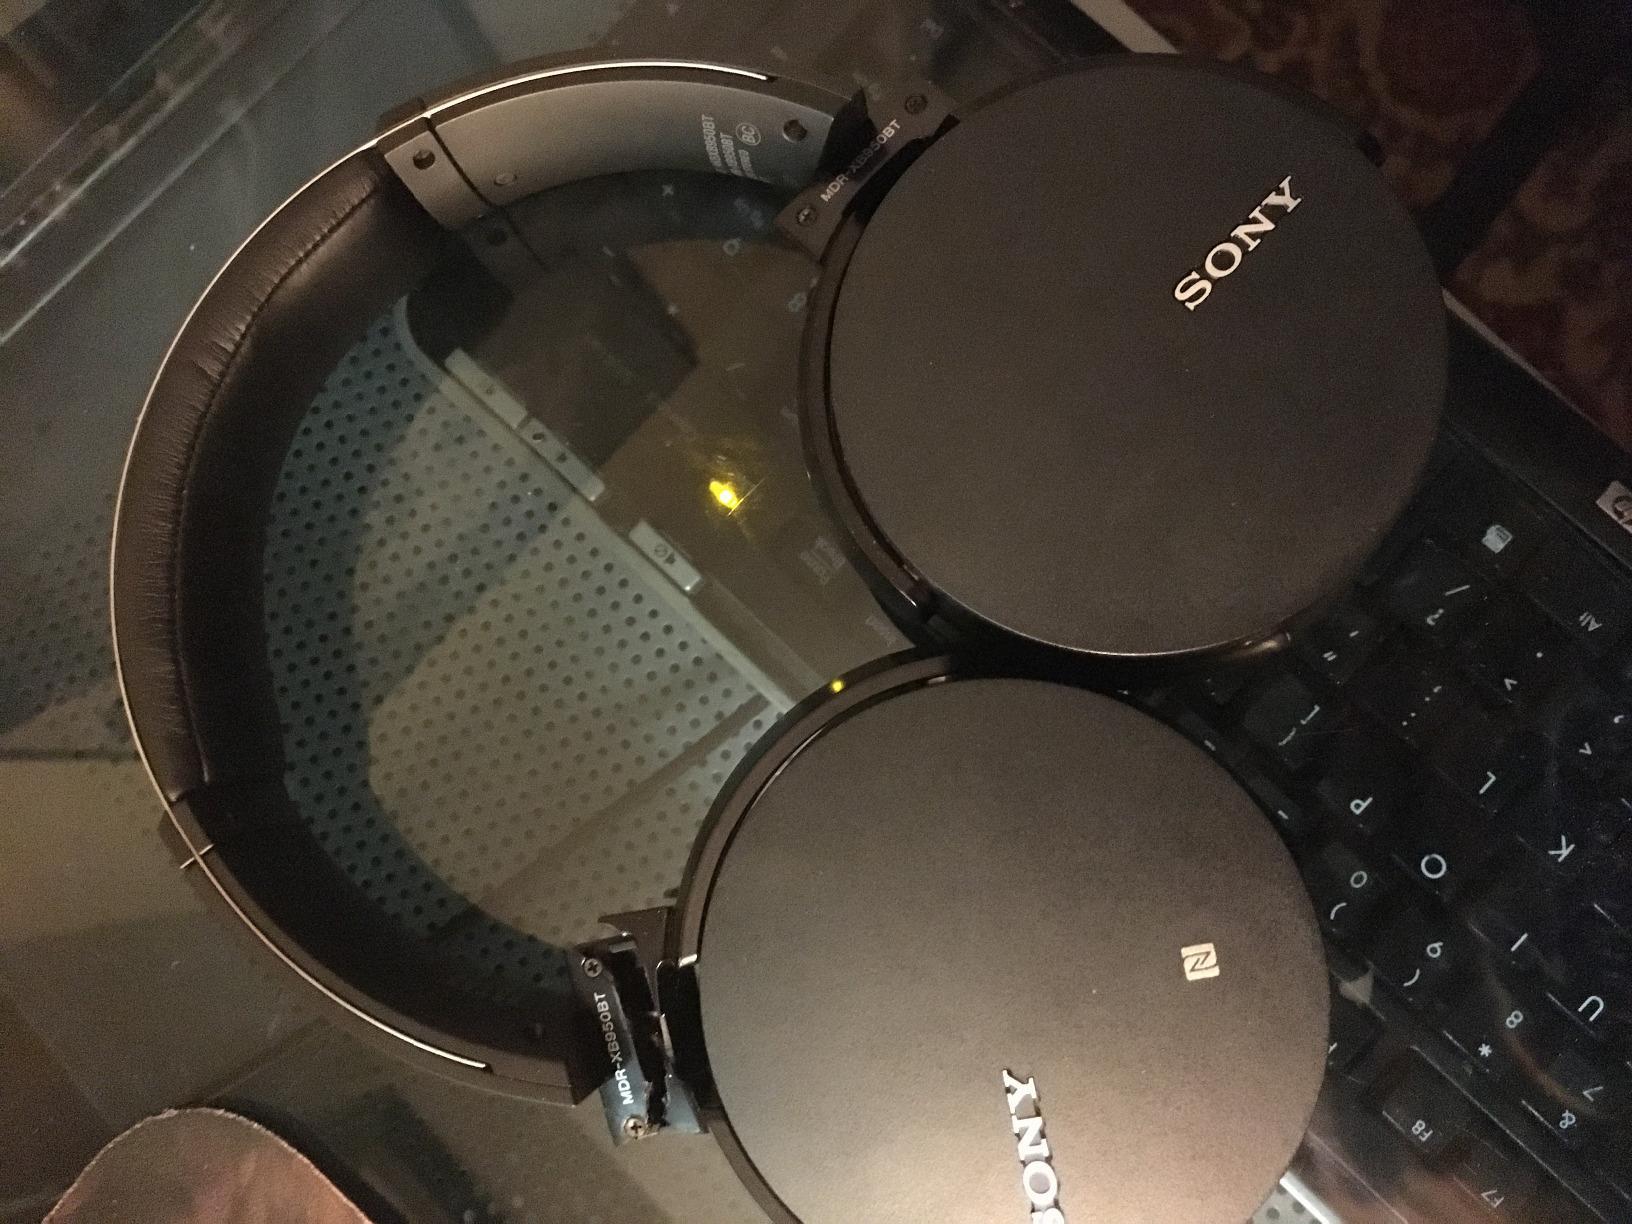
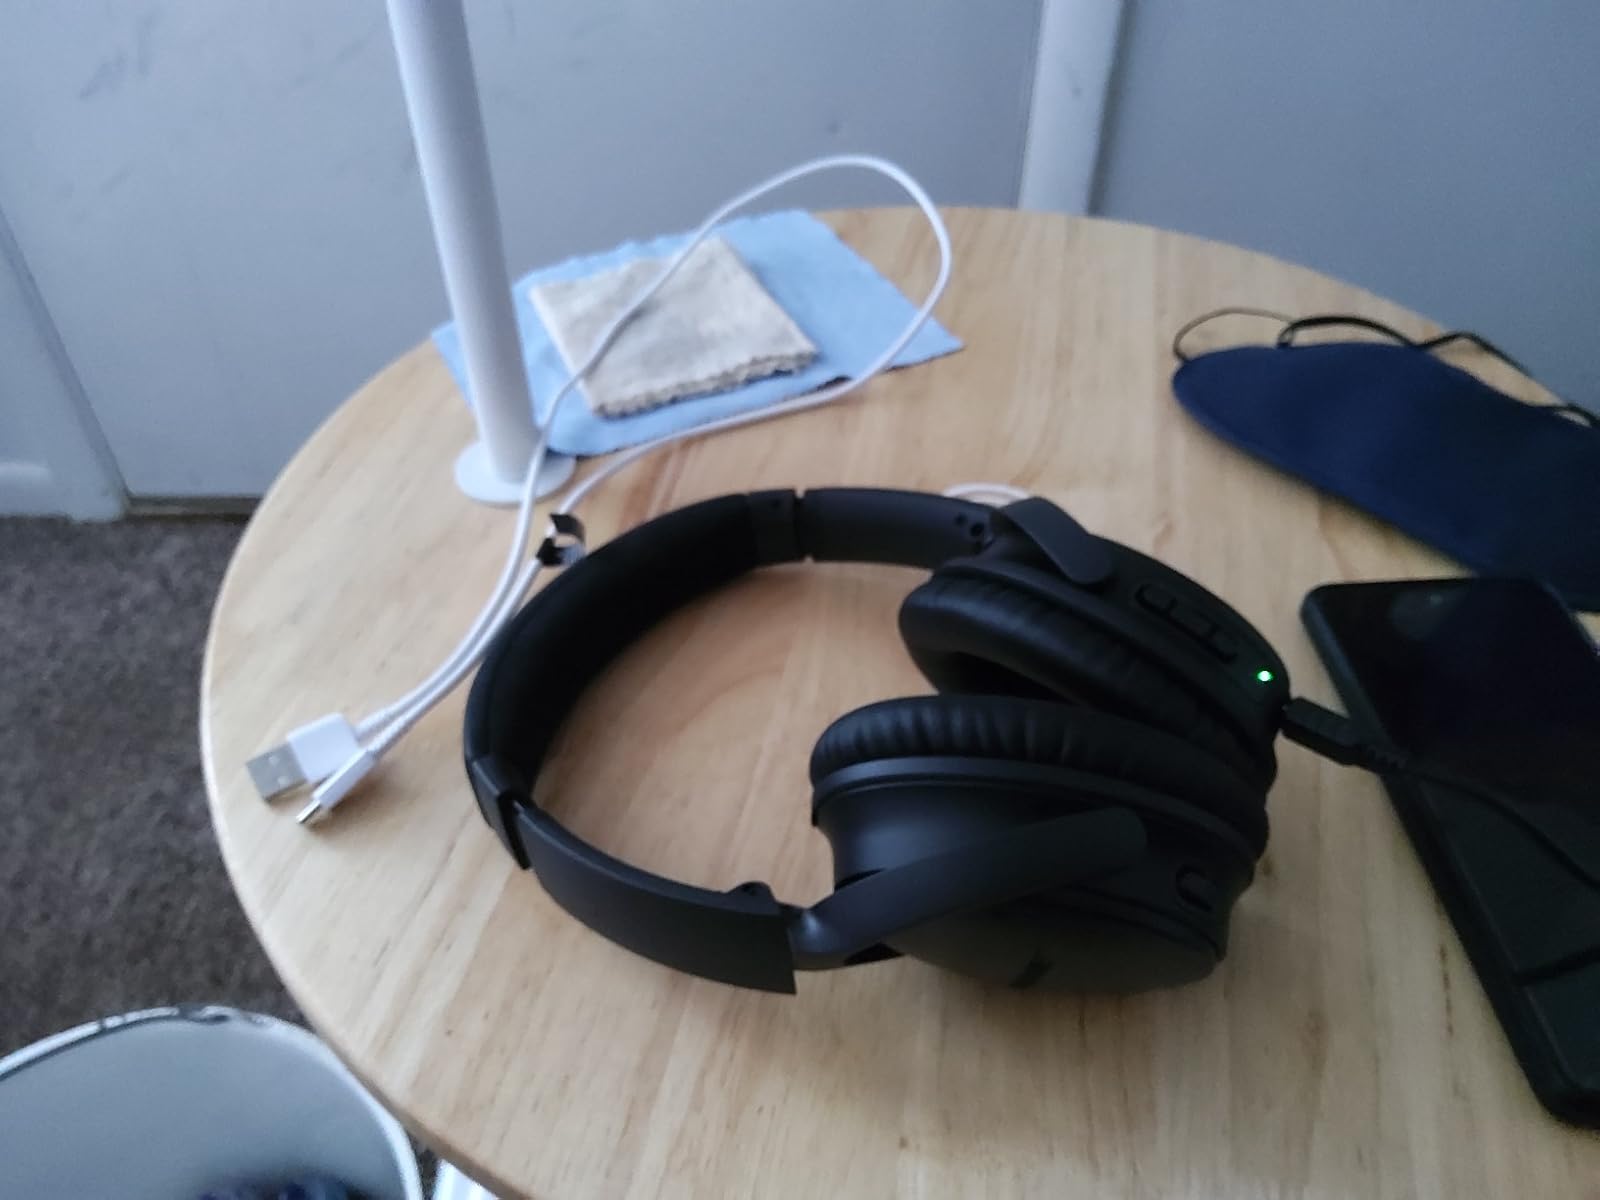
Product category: headphones
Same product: no